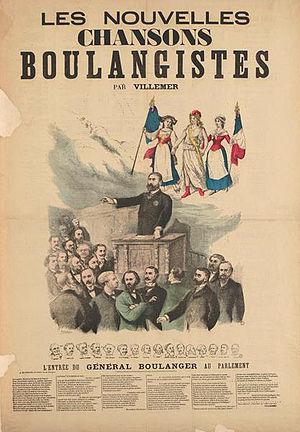
Les nouvelles chansons boulangistes. Lithographie coloriée. 93,8 cm x 80 cm. MuCEM (Marseille). Inv. 05-509277 / 50.21.403
Germain Girard, dit Gaston Villemer, né le 20 novembre 1842 à Annonay et mort le 22 juin 1892 dans le 8ᵉ arrondissement de Paris, est un parolier français.